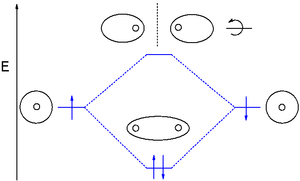
En chimie quantique, une orbitale moléculaire est une fonction mathématique décrivant le comportement ondulatoire d'un électron dans une molécule. Cette fonction peut être utilisée pour calculer la configuration électronique des molécules, la distribution spatiale et énergétique des électrons dans les molécules, et en déduire des propriétés physiques ou chimiques, comme la probabilité de trouver un électron dans une région donnée. La combinaison linéaire d'orbitales atomiques offre un moyen simple de construire une représentation approchée des orbitales moléculaires, notamment pour les descriptions qualitatives. Cette méthode est très utilisée par exemple pour établir un modèle simple des liaisons chimiques dans les molécules, décrites à l'aide de la théorie de l'orbitale moléculaire. La méthode de Hartree-Fock et l'hybridation permettent également d'y parvenir. Les méthodes plus actuelles de la chimie numérique calculent les orbitales moléculaires de chaque électron placé dans le champ électrique généré par l'ensemble des noyaux atomiques et la distribution spatiale moyenne des autres électrons.